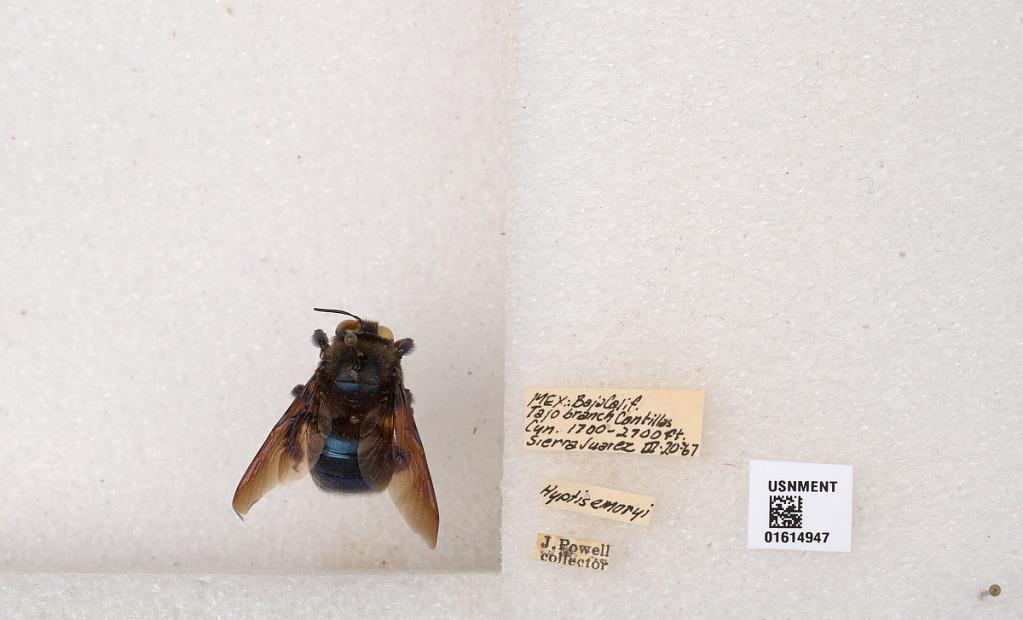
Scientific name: Xylocopa
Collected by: J. Powell
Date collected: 1967-3-20
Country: Mexico
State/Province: Baja California
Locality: Tajo branch Cantillas Canyon, Sierra Juarez